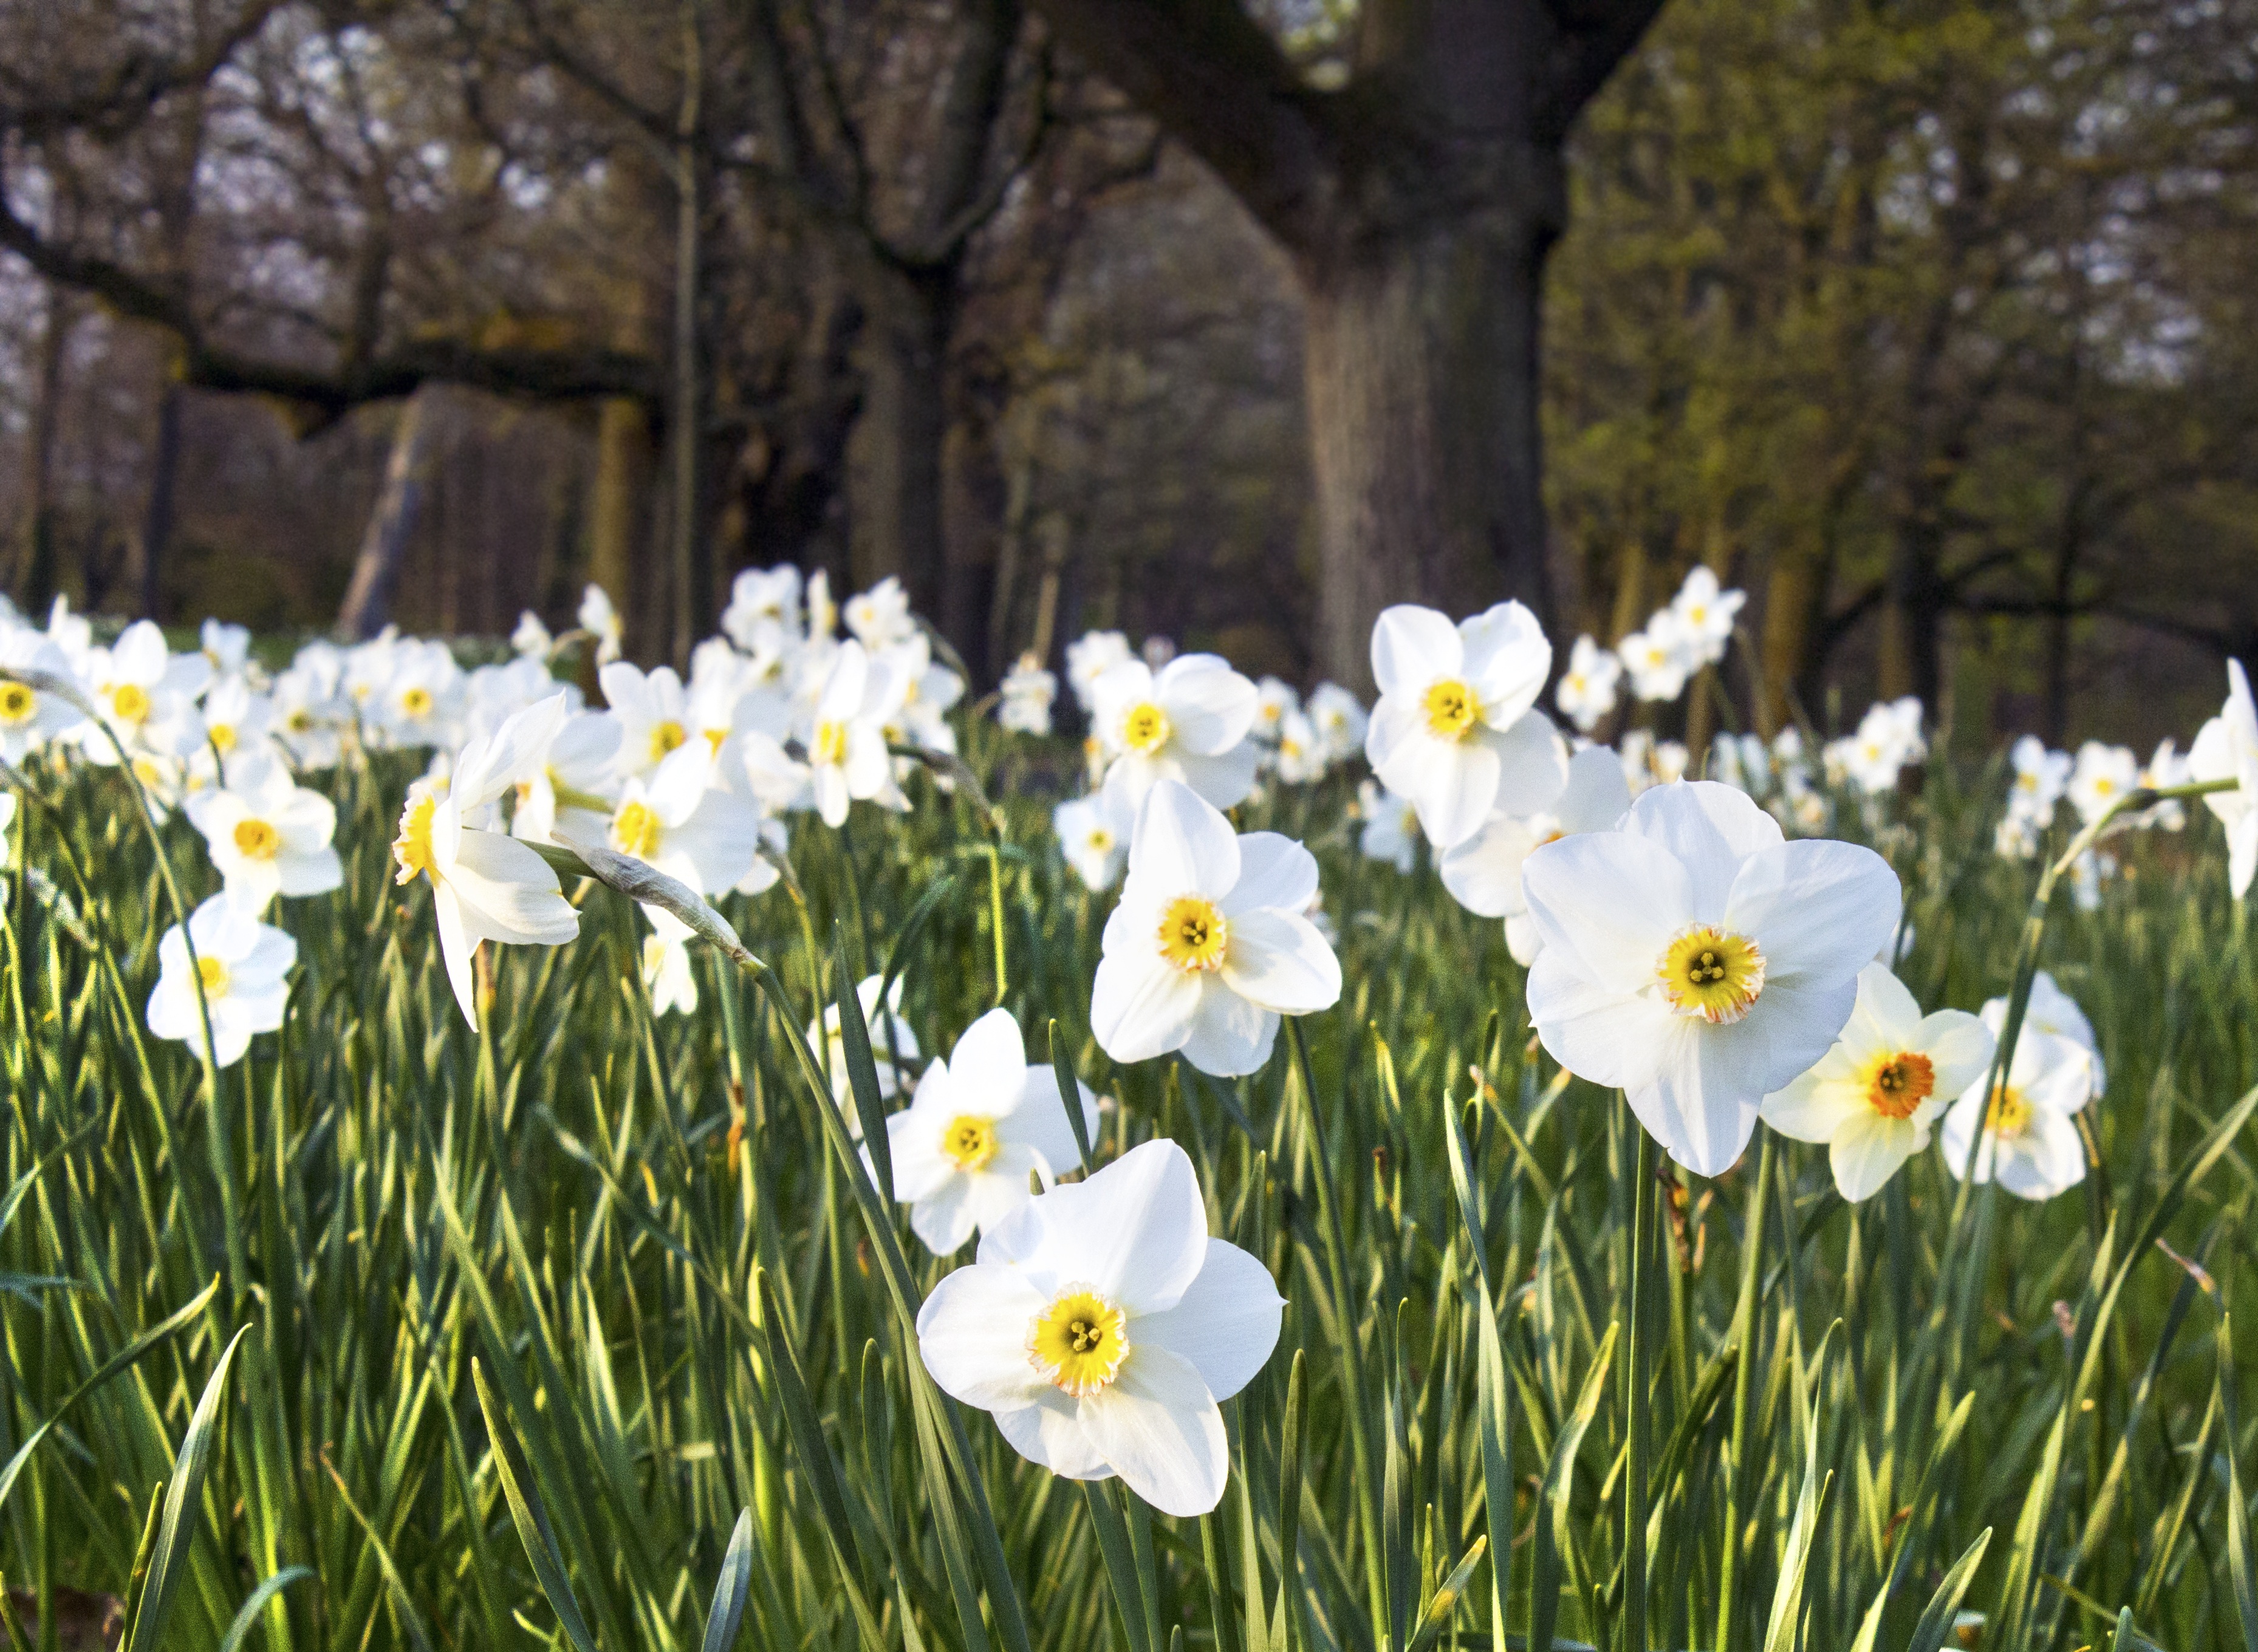
nature, blossom, plant, field, meadow, flower, bloom, summer, floral, spring, green, fresh, botany, colorful, daffodil, flora, wildflower, colour, bed, narcissus, spring flower, flowering plant, land plant